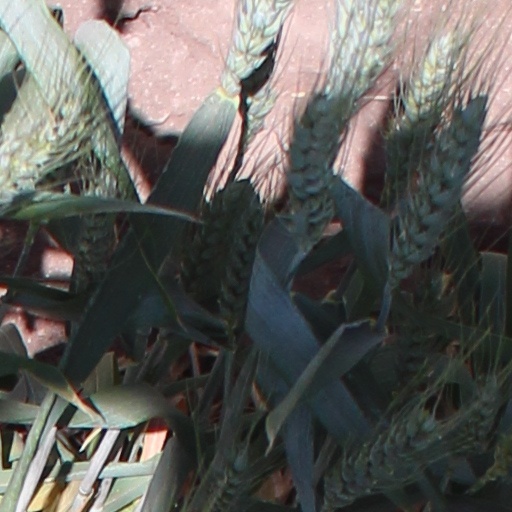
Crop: wheat